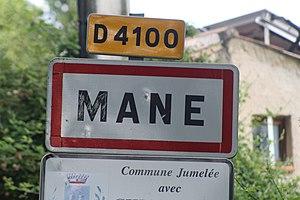
Panneau d'entrée dans Mane, Alpes-de-Haute-Provence.
Mane est une commune française, située dans le département des Alpes-de-Haute-Provence en région Provence-Alpes-Côte d'Azur.